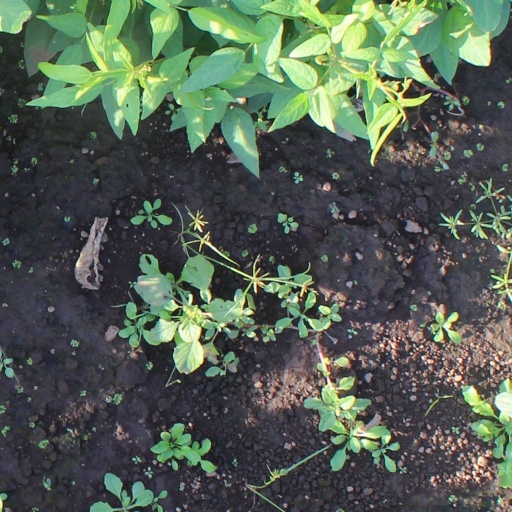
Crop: soybean